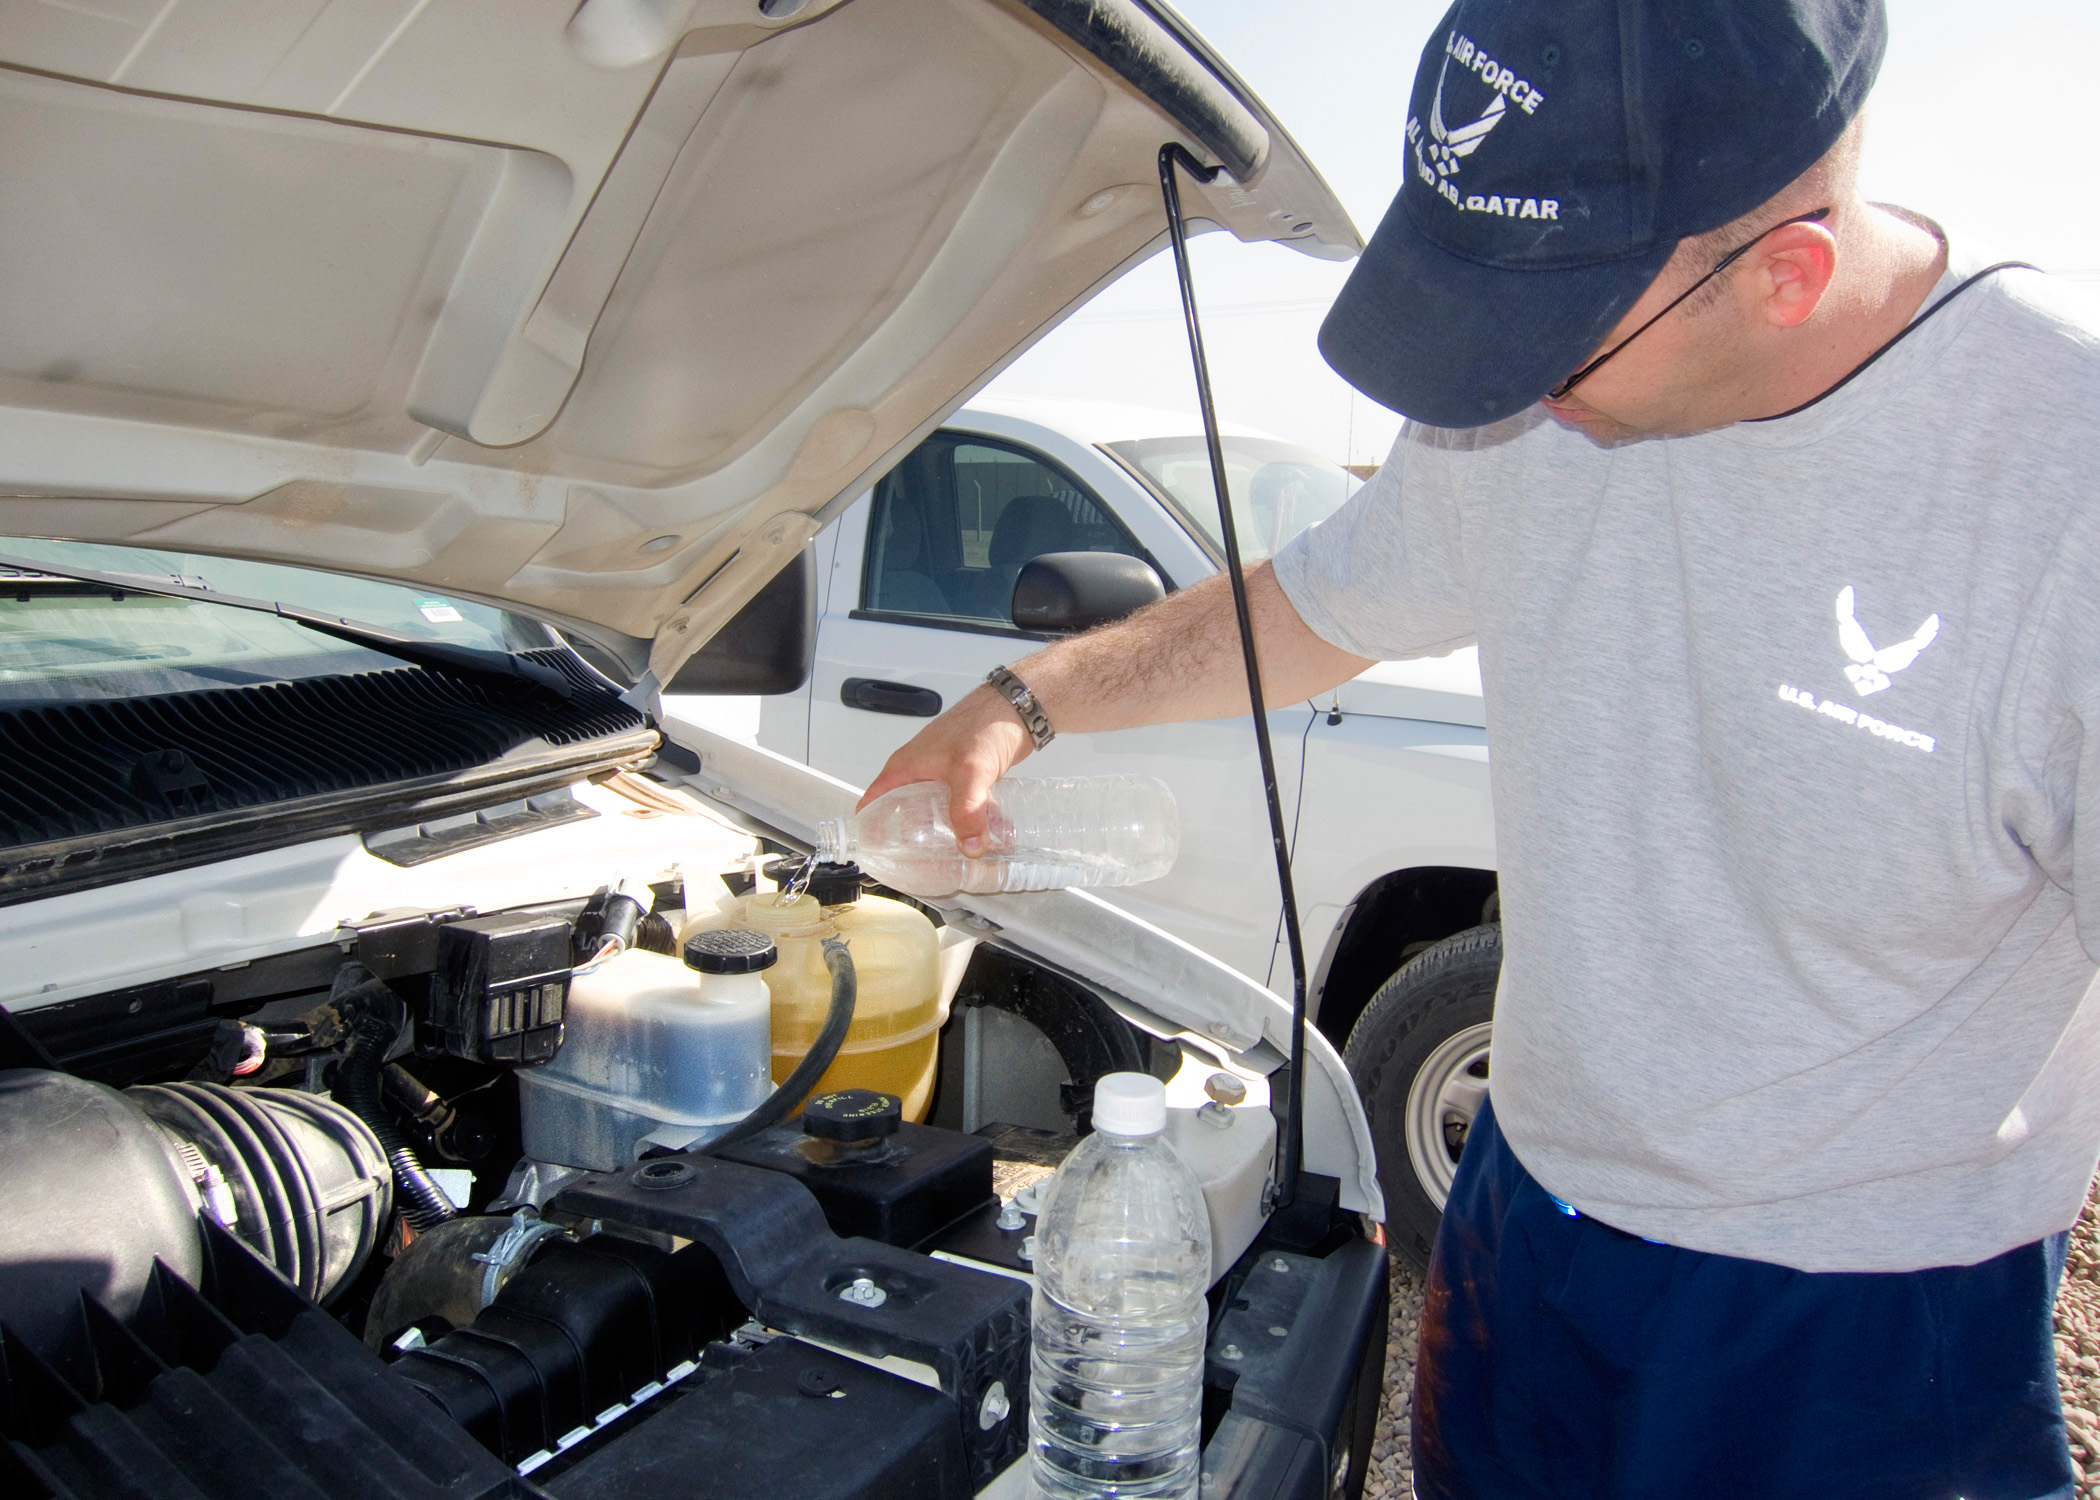
car, wheel, vehicle, motor vehicle, iraq, jointbasebalad, auto mechanic, automobile make, automotive exterior, luxury vehicle